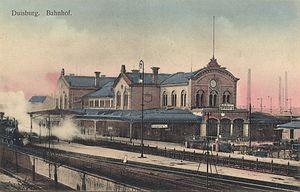
La gare centrale de Duisbourg, est une gare ferroviaire allemande, située au centre-ville de Duisbourg dans le land de Rhénanie-du-Nord-Westphalie.